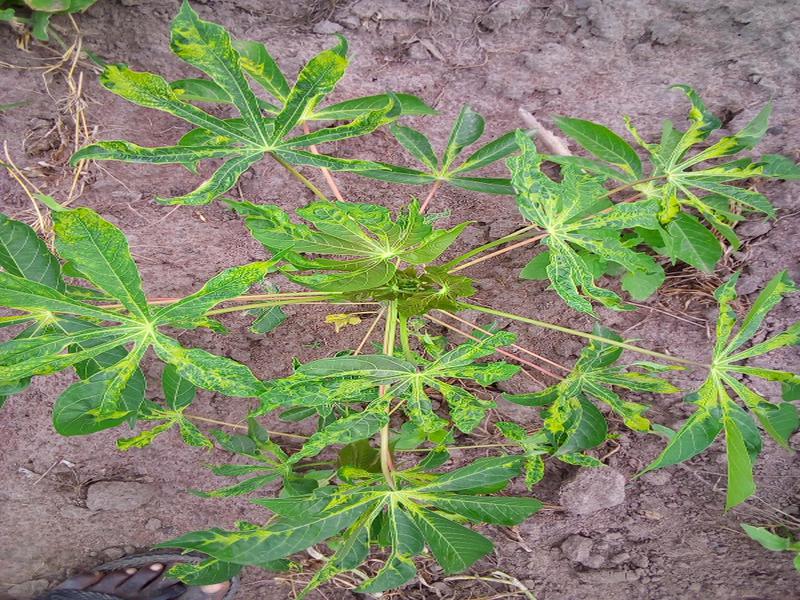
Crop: cassava
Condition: mosaic_disease